Gotthard of Hildesheim

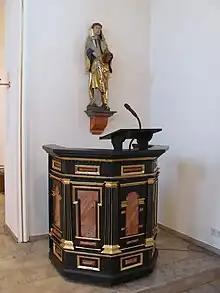
Wooden statue of St. Gotthard, carved about 1505, Cath. Church in Schellerten-Farmsen, Lower Saxony, Germany.

Gotthard (or Godehard) (960 – 5 May 1038 AD), also known as "Gothard" or "Godehard the Bishop", was a German bishop venerated as a saint.